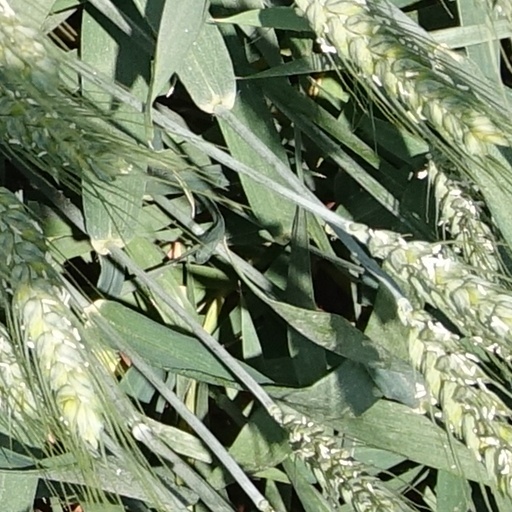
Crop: wheat